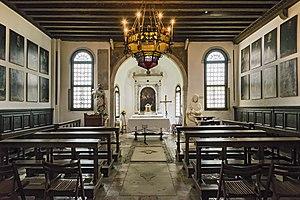
L'église de la Madonna dell'Orto est un édifice religieux situé à Venise, dans le sestiere de Cannaregio, le long du Rio de la Madona de l'Orto et face au rio Brazzo.